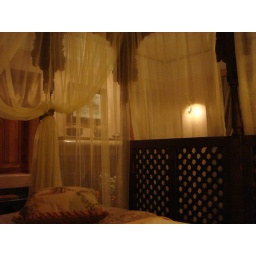
The sheer curtains around the bed made the spacious room that much more intimate.